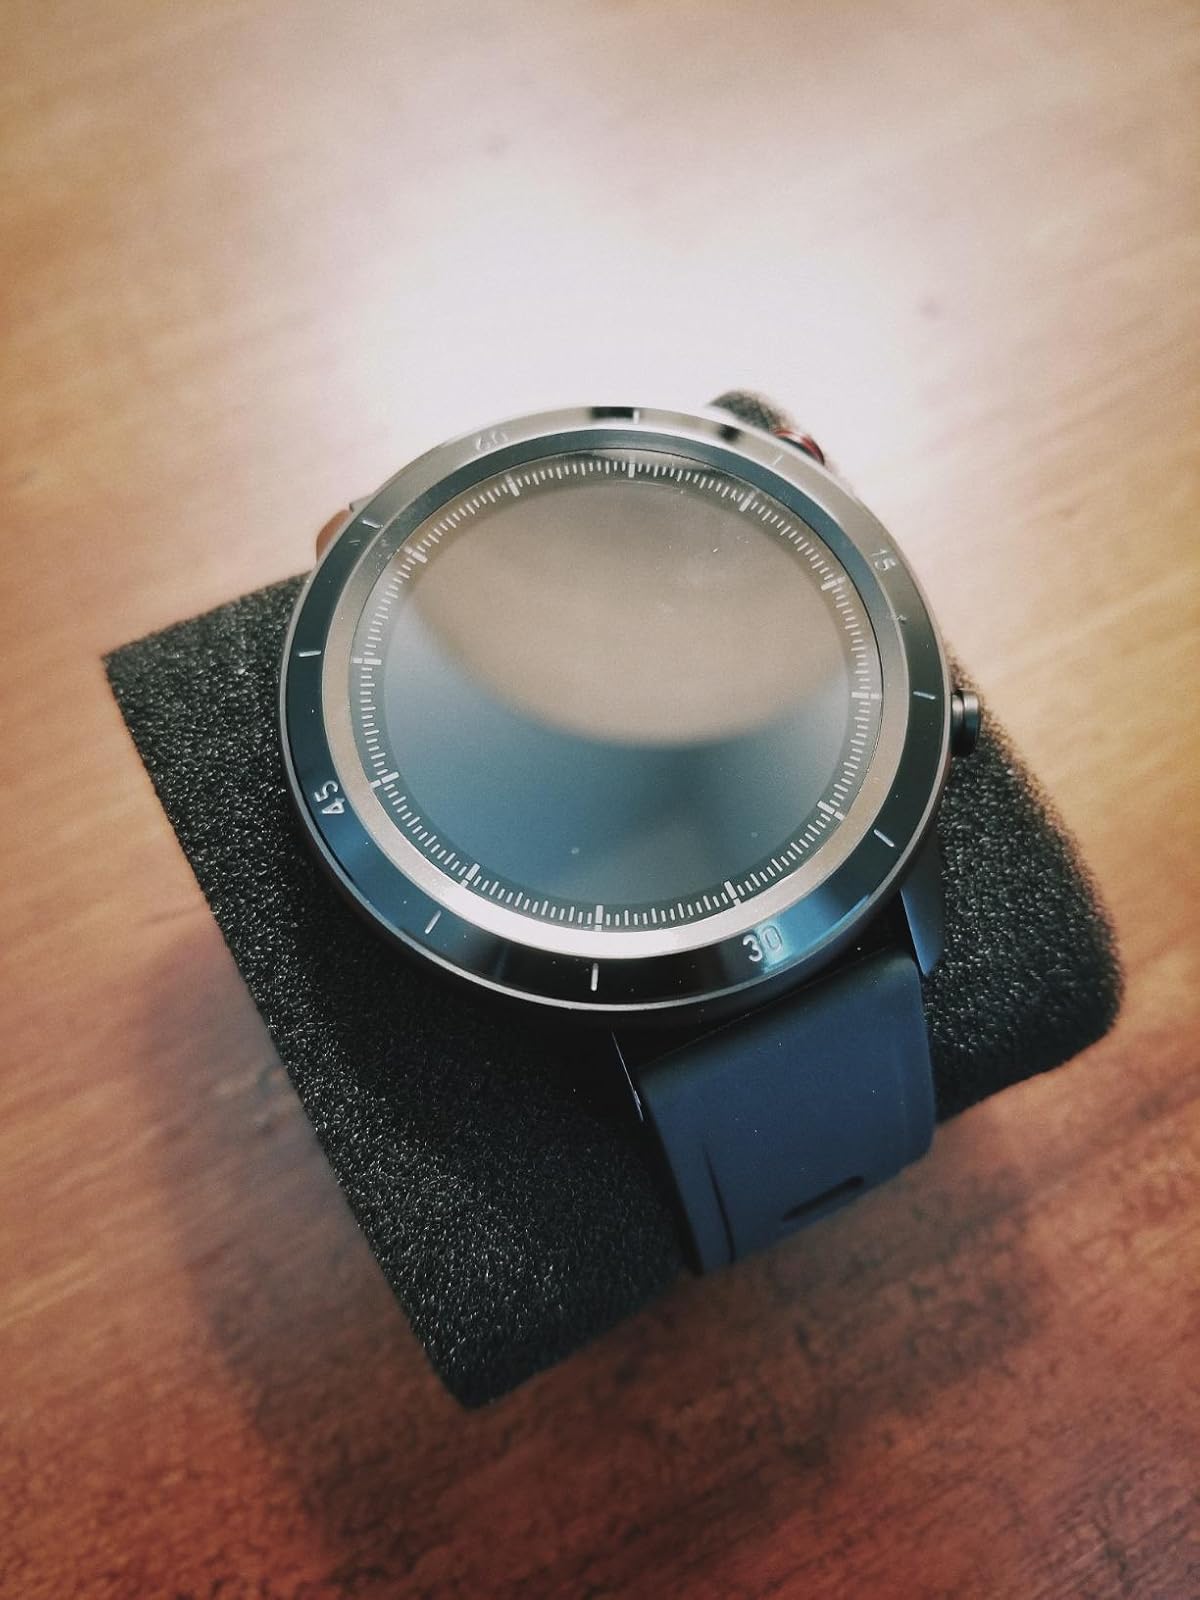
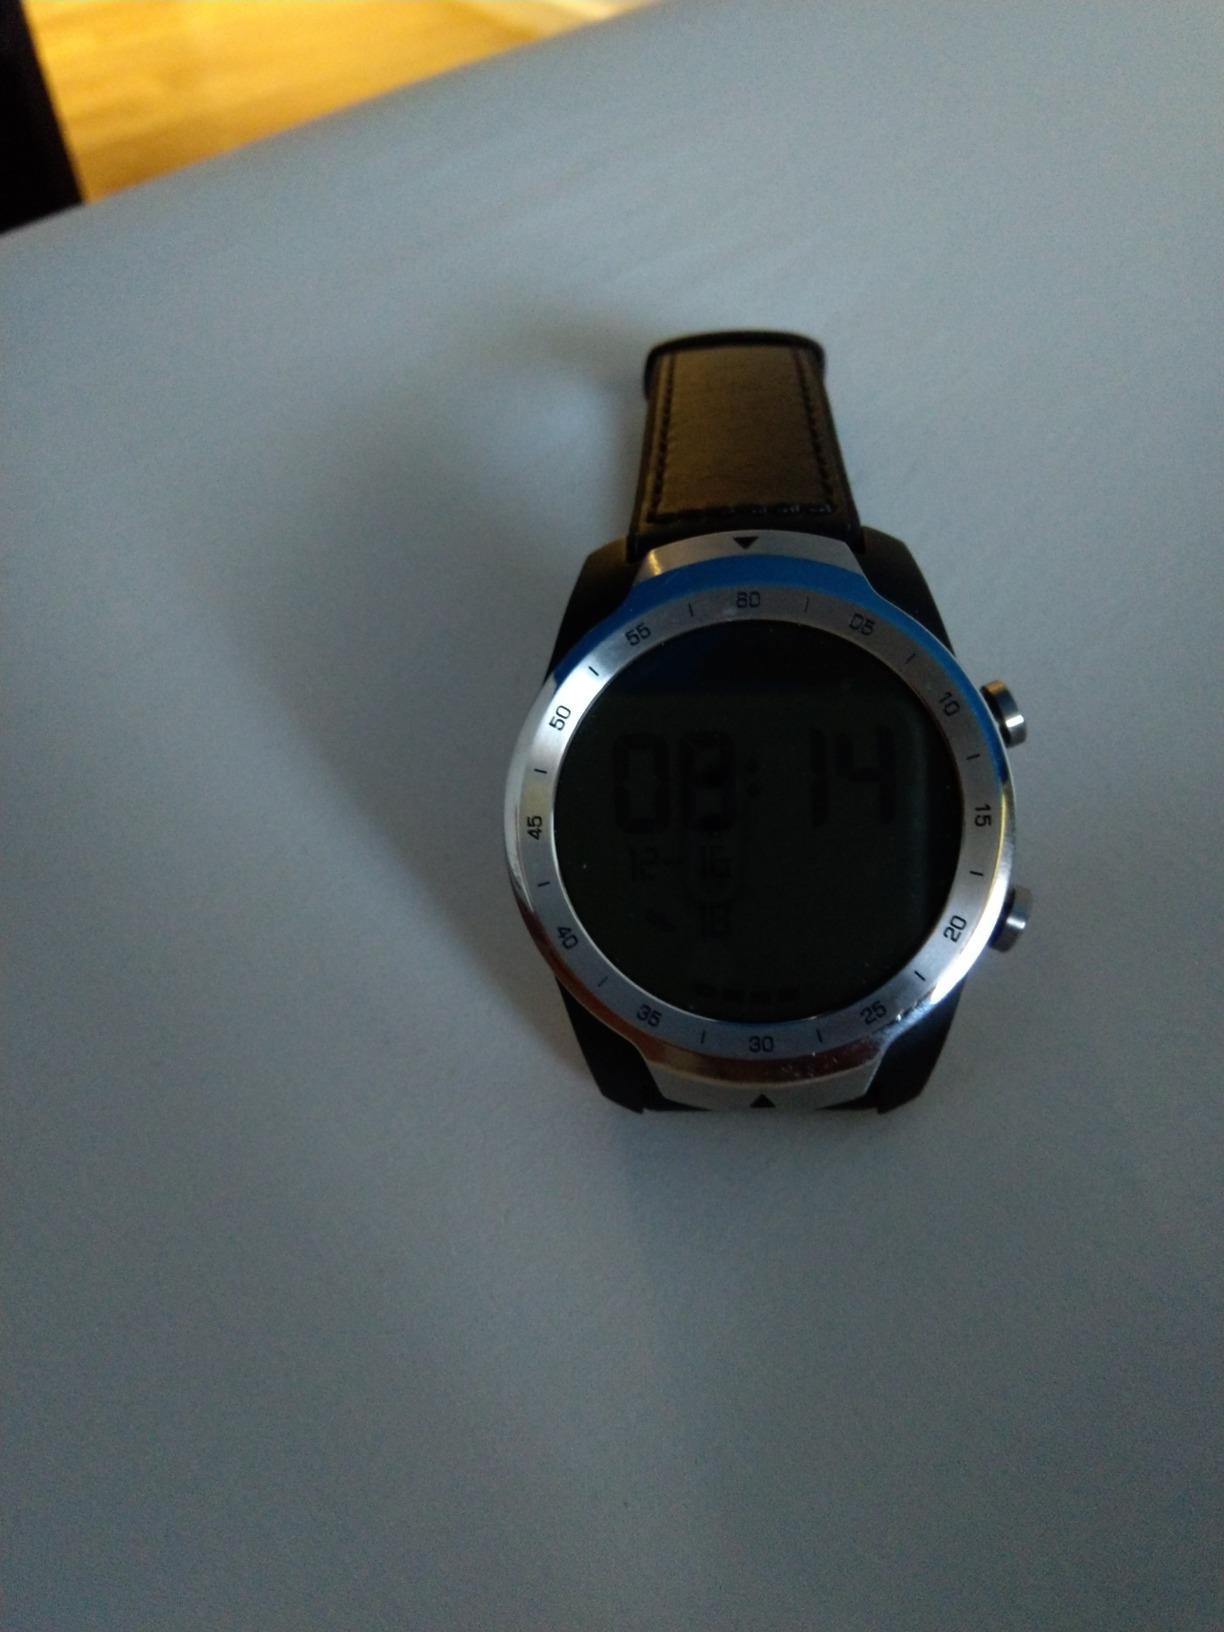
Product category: smartwatch
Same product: no